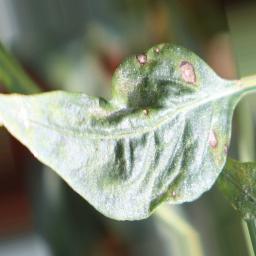
Label: cercospora